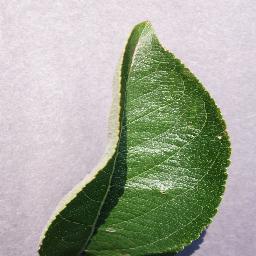
Label: Apple___healthy